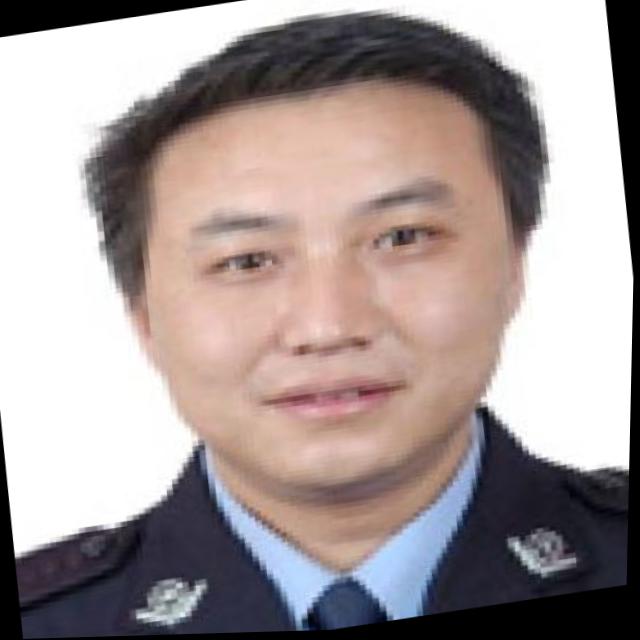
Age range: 21-44